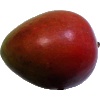
Label: Mango Red 1